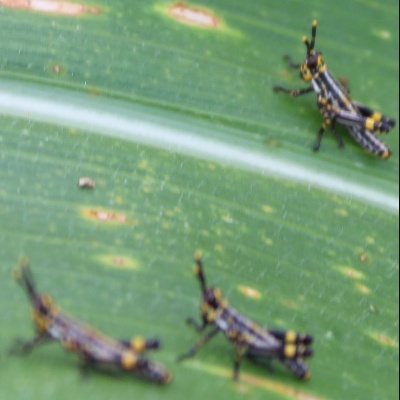
Crop: Maize
Condition: grasshoper